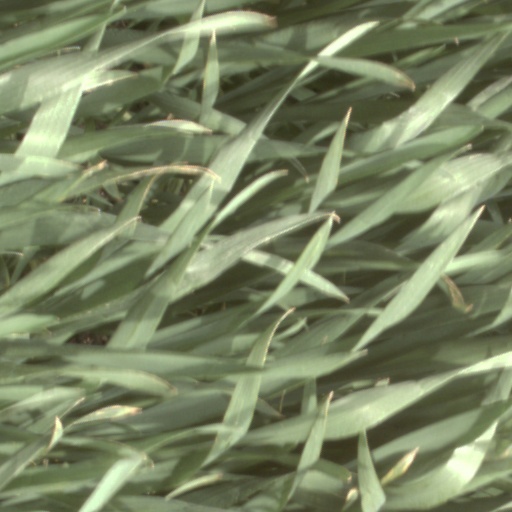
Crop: wheat